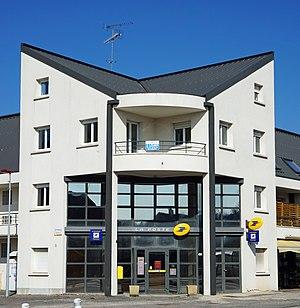
Le bureau de poste de Saulnot.
Saulnot est une commune française située dans le département de la Haute-Saône, à la limite du Doubs en région Bourgogne-Franche-Comté. Elle fait partie de la communauté de communes du pays d'Héricourt et se trouve à la limite des Vosges saônoises et du pôle métropolitain Nord Franche-Comté. Son territoire vallonné, dont l'altitude varie de 324 à 522 mètres, comprend une grande partie de forêt ainsi qu'un marais servant de halte à plusieurs espèces d'oiseaux migrateurs. Il fait partie des collines pré-jurassiennes. La population municipale s'élève à 759 habitants en 2017.